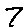
Label: 7